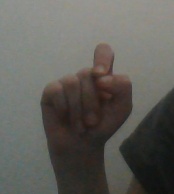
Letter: fa